Henry Gladwin

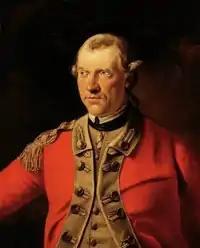
Major-General Henry Gladwin, portrait by John Hall (1739–1797), Detroit Institute of Arts, Detroit, Michigan, ref. 53.6

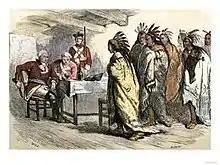
Ottawa chief Pontiac visits Major Henry Gladwin, commanding Fort Detroit, planning to kill him and start a massacre of the English. Gladwin, fore-warned, dismisses him. Engraving by "WLJ" in Cassell's History of the World.

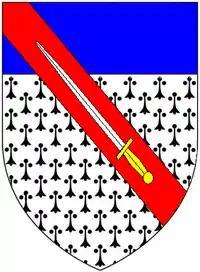
Arms of Gladwin: "Ermine, a chief azure over all a bend gules charged with a sword argent hilt and pomel or". Granted by the College of Arms in 1666.

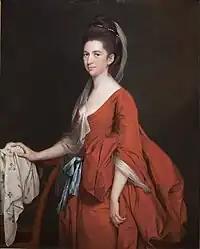
1777 portrait of Dorothy Gladwin (died 1792), sister of Gen. Henry Gladwin and wife of Rev. Basil Beridge, rector of Alderchurch, Lincolnshire, half-brother of Frances Beridge, wife of Gen. Henry Gladwin. By Joseph Wright of Derby (1734–1797), Minneapolis Institute of Arts, US

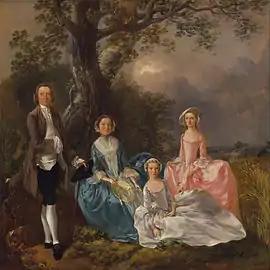
"The Gravenor Family", by Thomas Gainsborough, c.1754. One of the daughters is Anne Gravenor, sister-in-law of Henry Gladwin

Major-General Henry Gladwin (1729 or 1730 – 22 June 1791) was a British army officer in colonial America and the British commander at the Siege of Fort Detroit during Pontiac's Rebellion in 1763. He served in the disastrous campaign of Edward Braddock and in other actions in the French and Indian War but is best remembered for his defense of Detroit in Pontiac's Rebellion.